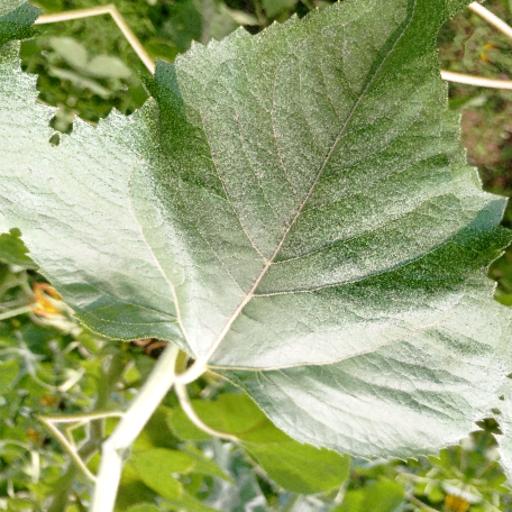
Label: Fresh_leaf